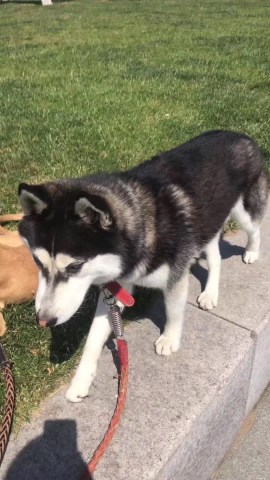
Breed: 1160-n000003-Siberian_husky